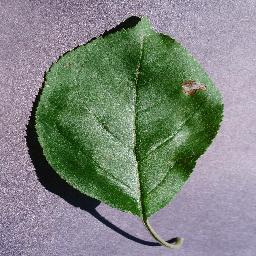
Label: Apple___Black_rot